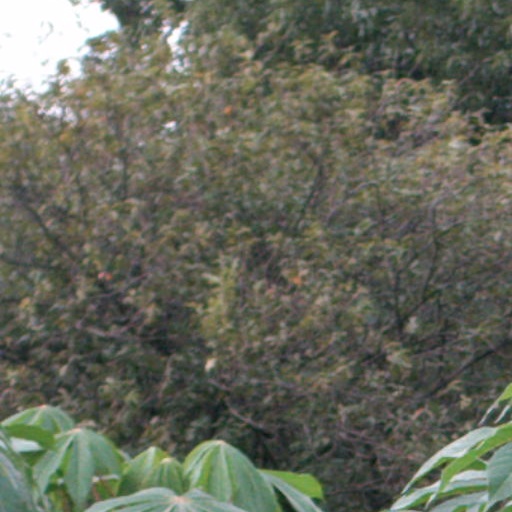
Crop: cassava